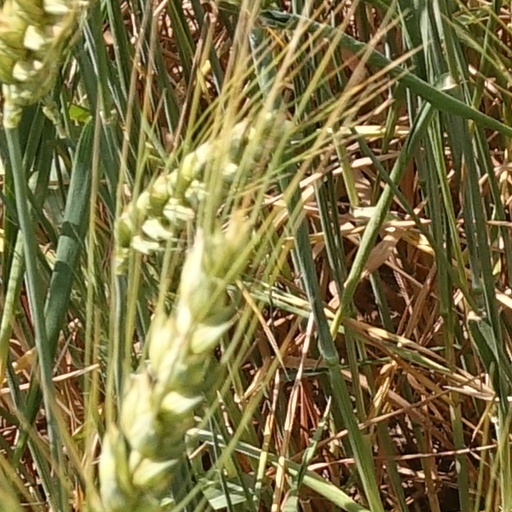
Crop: wheat